Chrysler 1.8, 2.0 & 2.4 engine

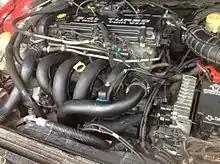
EDZ 2.4L DOHC turbocharged engine used in a Mexican Stratus R/T & Cirrus (1996-2000)

The turbocharged EDV/EDT was initially developed for the PT Cruiser GT as a way to add power, and is similar to the regular EDZ. As the PT Cruiser was based on the Neon platform, PVO engineers were able to take the EDV/EDT and make it work with minor non-costly changes for the SRT-4. Output is SAE at 5300 rpm with of torque at 2200-4400 rpm. This engine, code A855, has a cast iron partially open deck block and split crankcase. It uses an 8.1:1 compression ratio with Mahle cast eutectic aluminum alloy pistons, forged connecting rods with cracked caps and threaded-in rod bolts, and a cast high-hardness steel crankshaft. The cylinder head is cast aluminum, with the cylinder heads being a 48-degree pent-roof design with a partial cloverleaf between the intake valves. The valves are actuated by hydraulically adjusted rocker arms with roller cam followers.